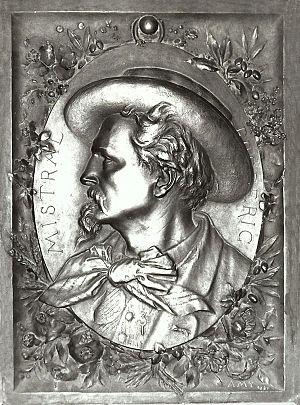
La Vénus d'Arles est une sculpture en marbre dégagée en 1651, lors de la fouille des vestiges romains proches du théâtre antique d'Arles. Elle représente probablement la déesse Aphrodite. À l'époque de sa découverte elle fut l'antique de référence, mais aujourd'hui la restauration effectuée par Girardon au XVIIᵉ siècle suscite des réserves bien que sa portée ait été très exagérée. À ce titre, elle témoigne de l'évolution de la science archéologique. Alors qu'il s'agit vraisemblablement d'une copie romaine, elle constitue l'une des traces majeures de la sculpture du second classicisme grec rattachée à l'œuvre de Praxitèle. On lui reconnaît d'être un type iconographique pour certaines répliques et statues semblables. Elle pourrait être l'une des sources d'inspiration du mythe de l'Arlésienne.
Frédéric Mistral ou Frederi Mistral en provençal est un écrivain et lexicographe français de langue occitane, né le 8 septembre 1830 à Maillane, où il est mort le 25 mars 1914, et où il est inhumé.